EDP Renováveis

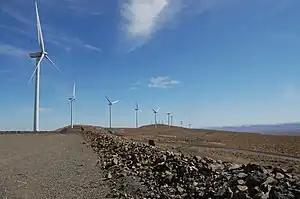
EDPR's Wild Horse Wind Farm in Kittitas County, Washington, United States

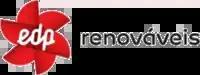
Former EDP Renováveis logo

Today EDPR is 4th in the world in wind energy based on net installed capacity and is consistently ranked in the top three in terms of growth in the sector.